Sturehov Manor

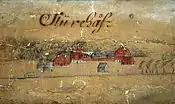
Sturehov as depicted on a map dated 1689

Sturehov is located in an area which has been inhabited for a long time. In the Middle Ages, a small hamlet called Averhulta lay here, owned at one time by the head of the royal council, Bo Jonsson, and later by the Sture family. Sturehov derives its name from statesman Svante Stensson Sture, who seems to have been the first owner of the estate as such; the name was changed from Averhulta in his honour in the 1680s. In 1562 he acquired the land in an exchange with the Crown. The estate stayed in the Sture family until the death of Ebba Mauritzdotter Leijonhufvud, "née" Sture, after whose death it passed to statesman Johan Oxenstierna. Johan Oxenstierna's widow, Margareta Brahe, sold the estate to military commander Carl Gustaf Wrangel. Subsequently it belonged to several other families from the Swedish nobility, until it was bought in 1778 by Johan Liljencrantz, who held a position similar to that of a finance minister in the government of Gustav III. Johan Liljencrantz commissioned the building of the presently visible manor house and gardens. After the death of Liljencrantz the estate was sold again, and passed through different hands until it in 1899 was sold to Stockholm Municipality. The manor had suffered neglect and disrepair for most of the 19th and early 20th centuries. It underwent a renovation in 1954–59 in which the 18th century interiors were restored, resulting in a state of perfection which may never have existed in the original buildings.